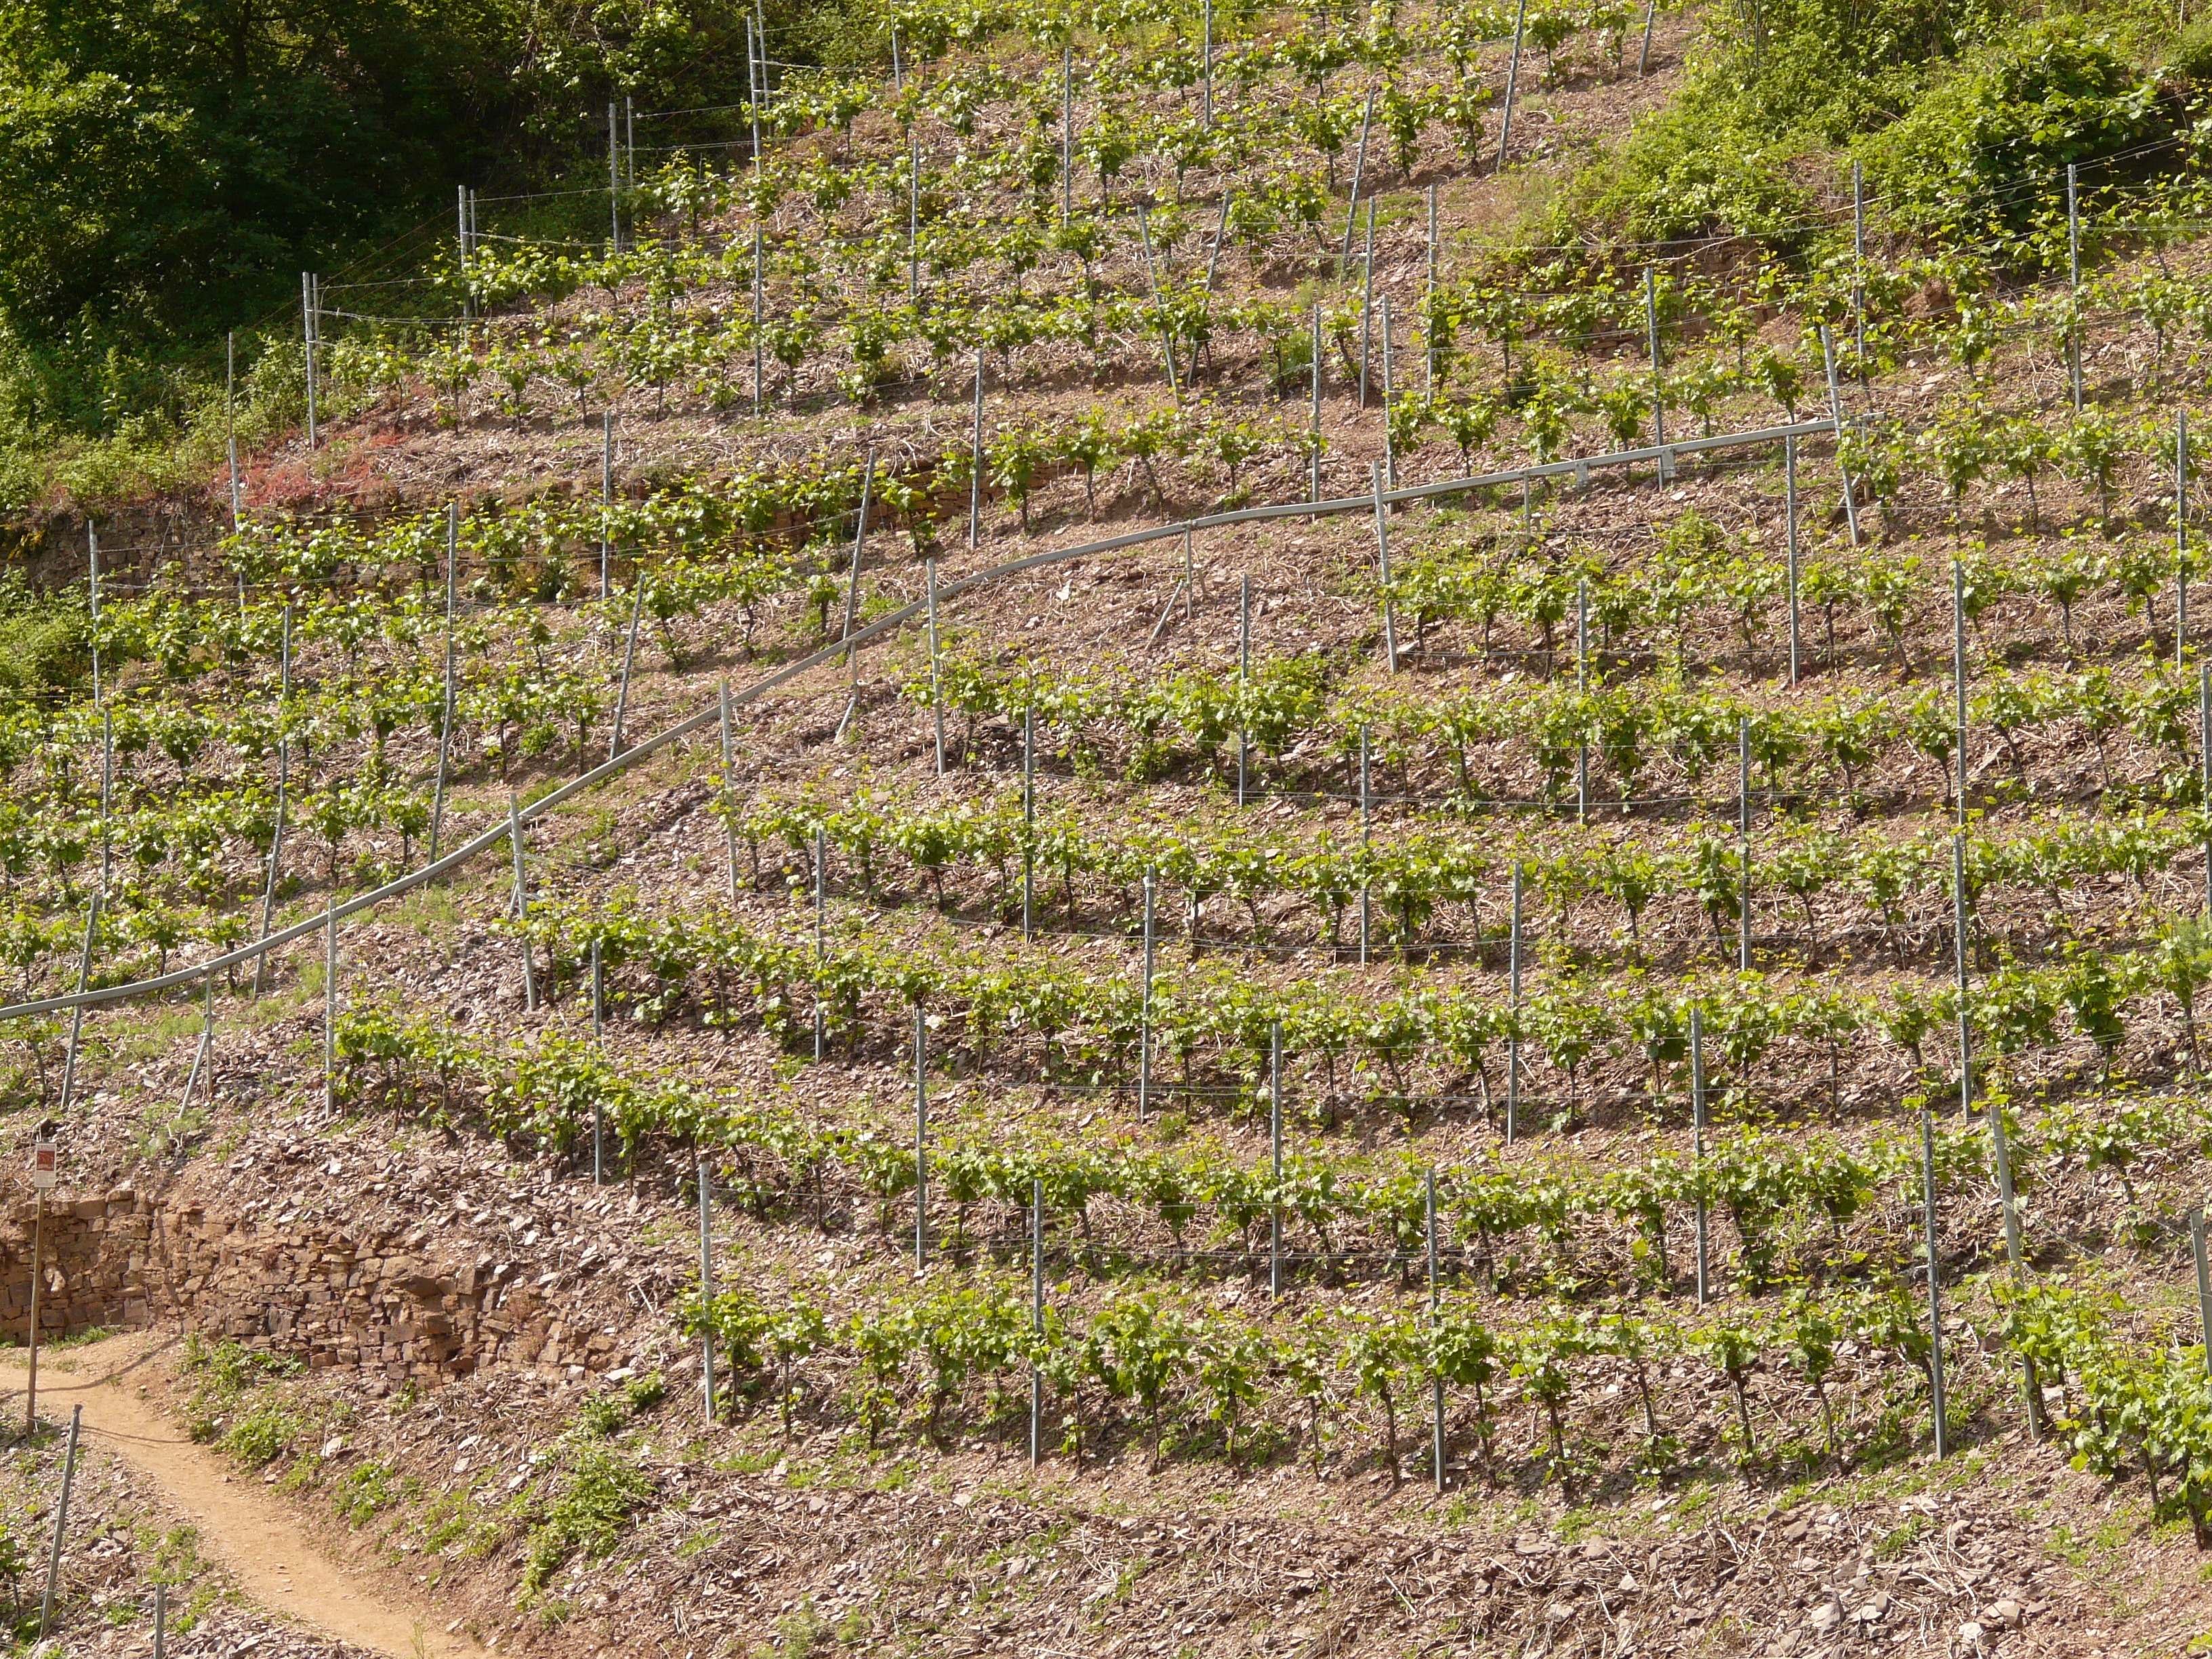
vineyard, wine, field, soil, agriculture, slate, vines, plantation, mosel, winegrowing, terraces, wine growing area, steep slope, cask of mosel wine, steep location